Protests against the US military presence in Okinawa

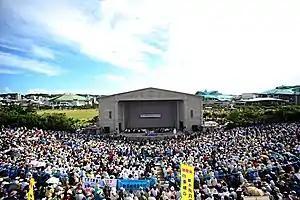
A crowd of Okinawans protesting the Futenma base in Ginowan, Okinawa

The main island of Okinawa accounts for 0.6% of Japan's land mass, though about 75% of United States forces in Japan are stationed in the Okinawa prefecture, encompassing about 18% of the main island of Okinawa. Following the ratification of the revised U.S.-Japan Security Treaty in 1960, massive protests of US military presence in Okinawa followed across Japan with an estimated 30 million Japanese citizens participating, known in Japan as the Anpo protest movement. With such a strong focus of United States Forces Japan in Okinawa, residents face economic problems of the highest unemployment in Japan as well as struggle for investment from outside businesses. Immense public opposition in Okinawa is still met with difficulty to create change for Okinawan citizens, while 25,000 American troops remain in Okinawa.